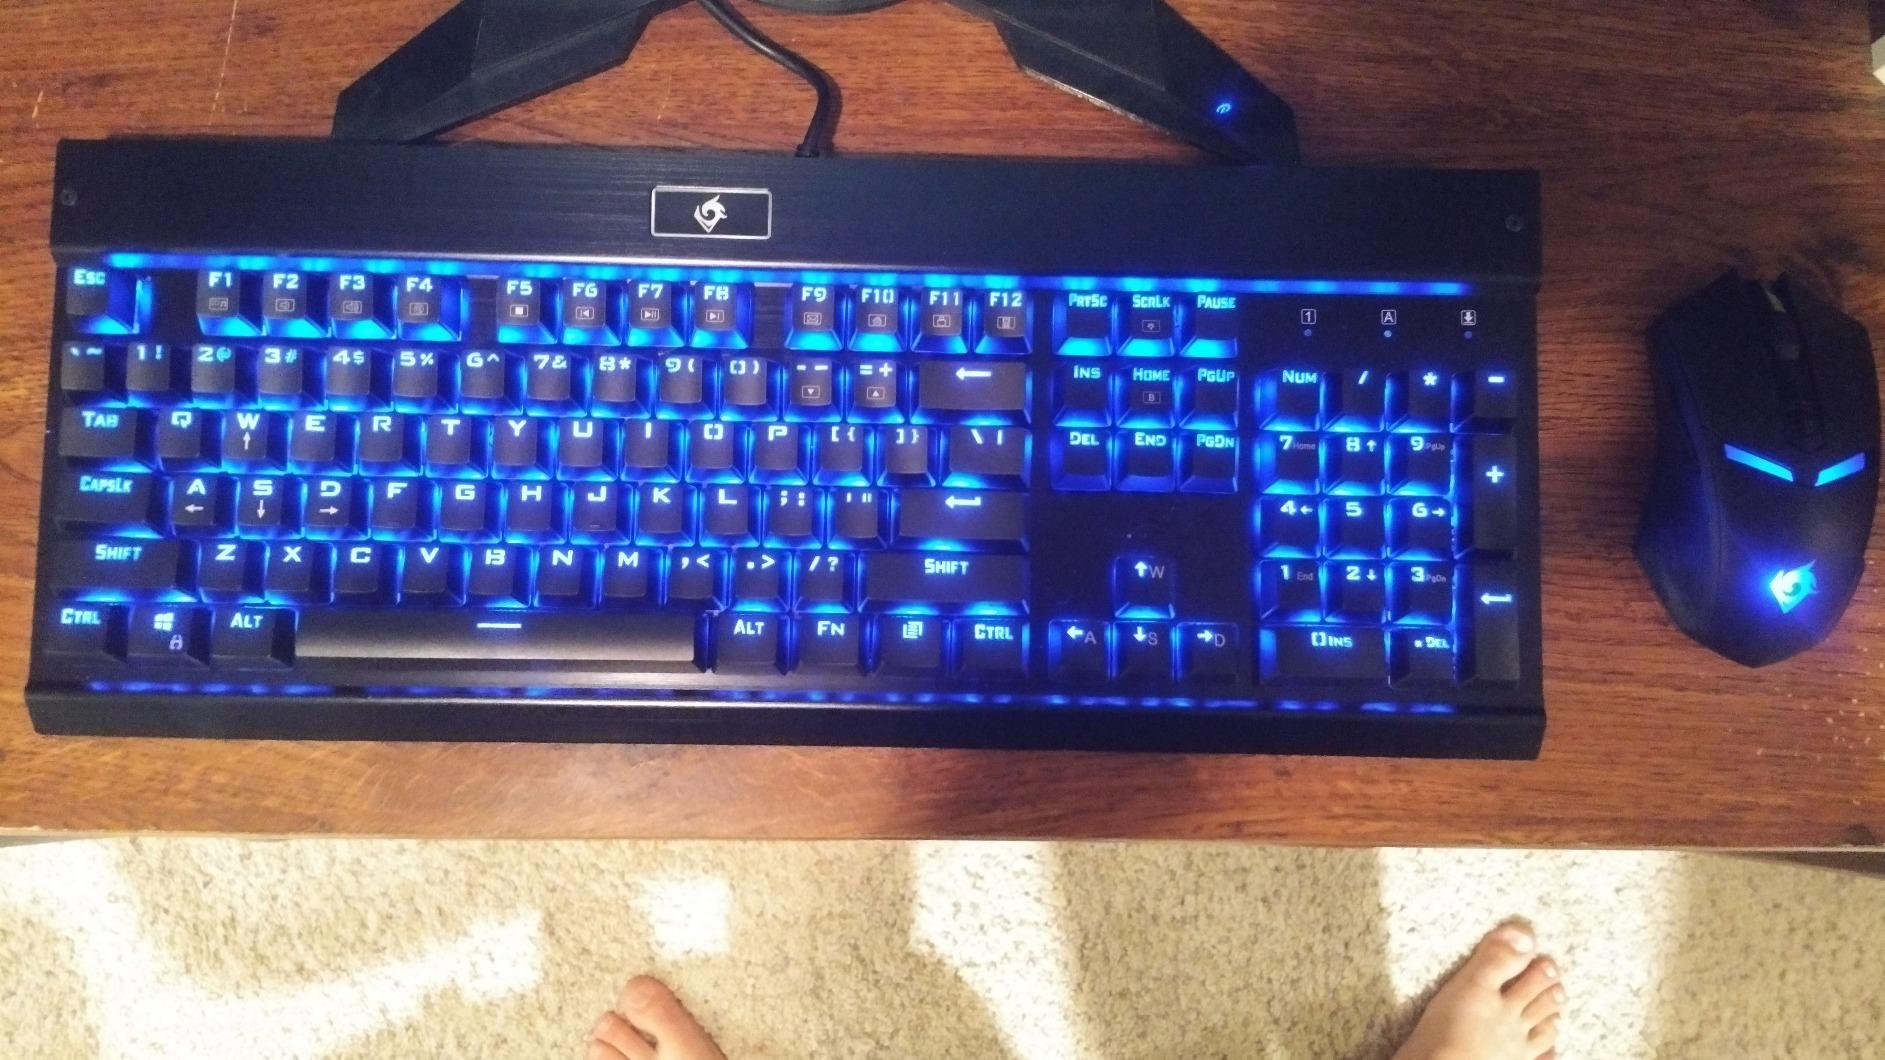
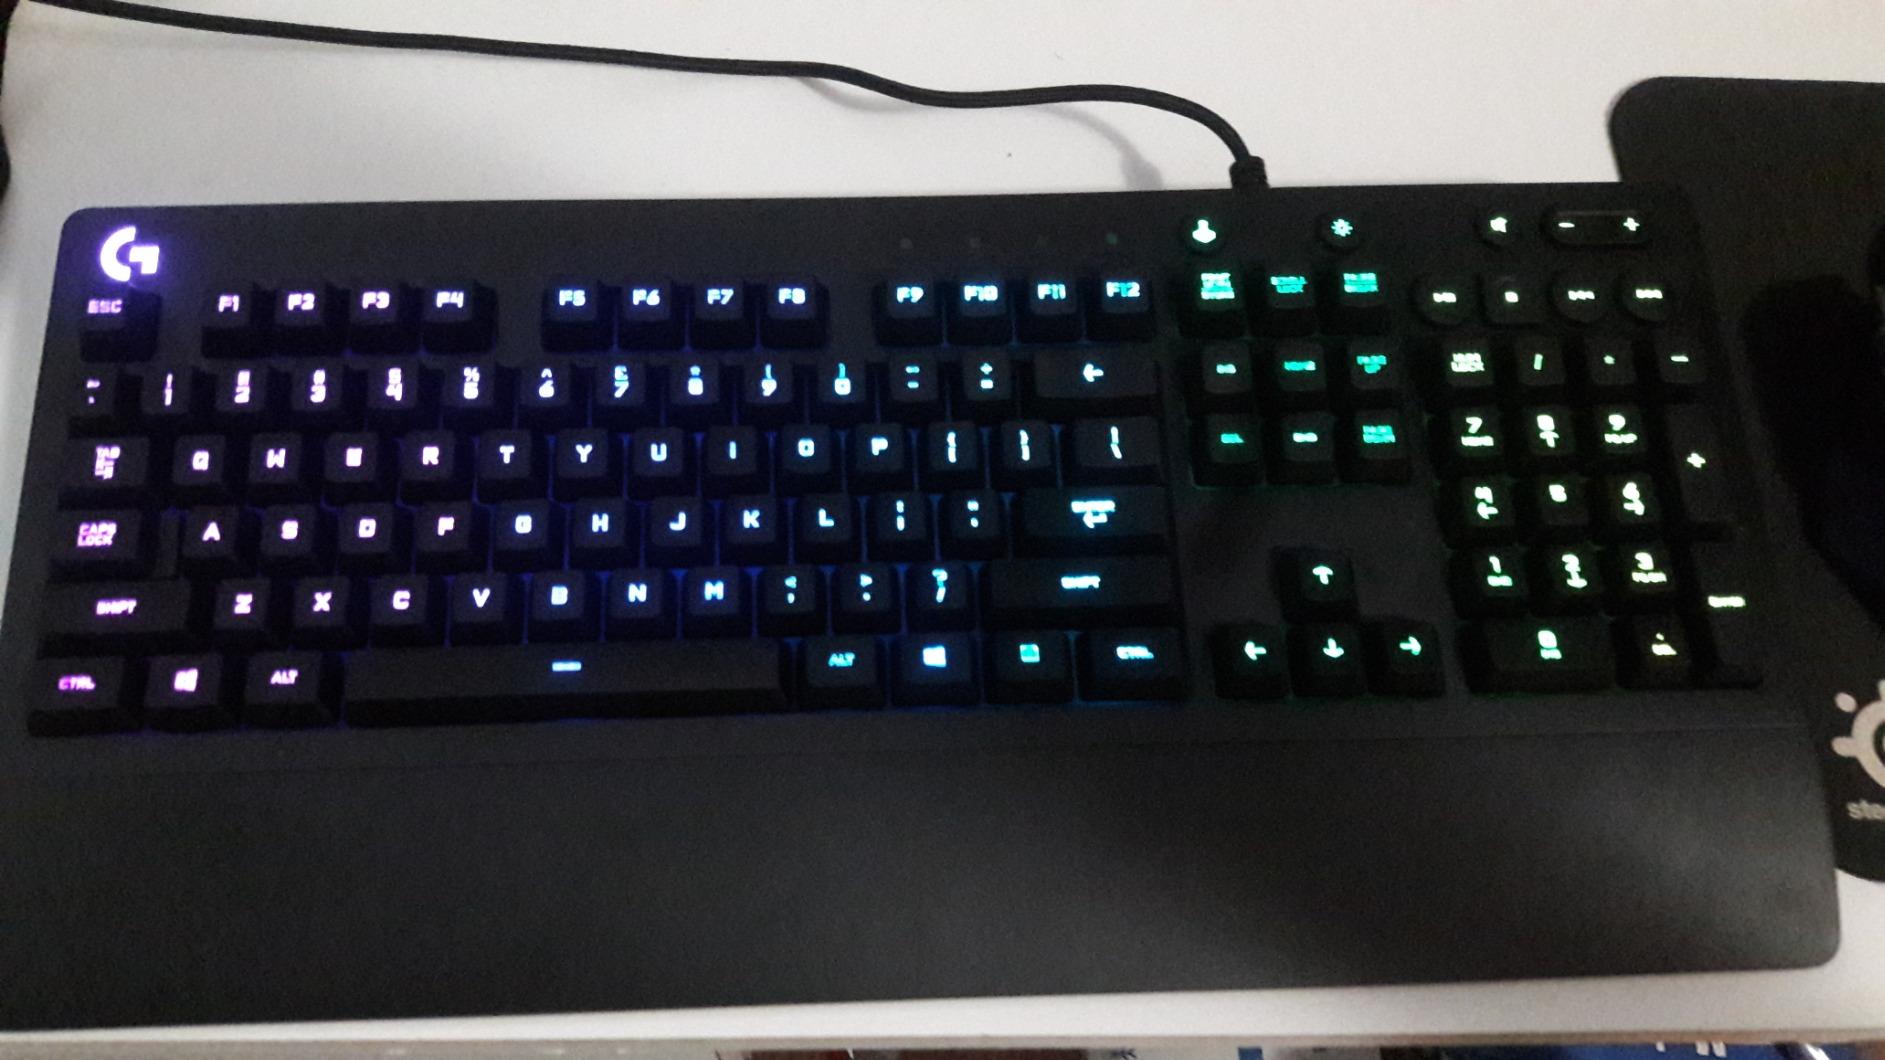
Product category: keyboard
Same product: no